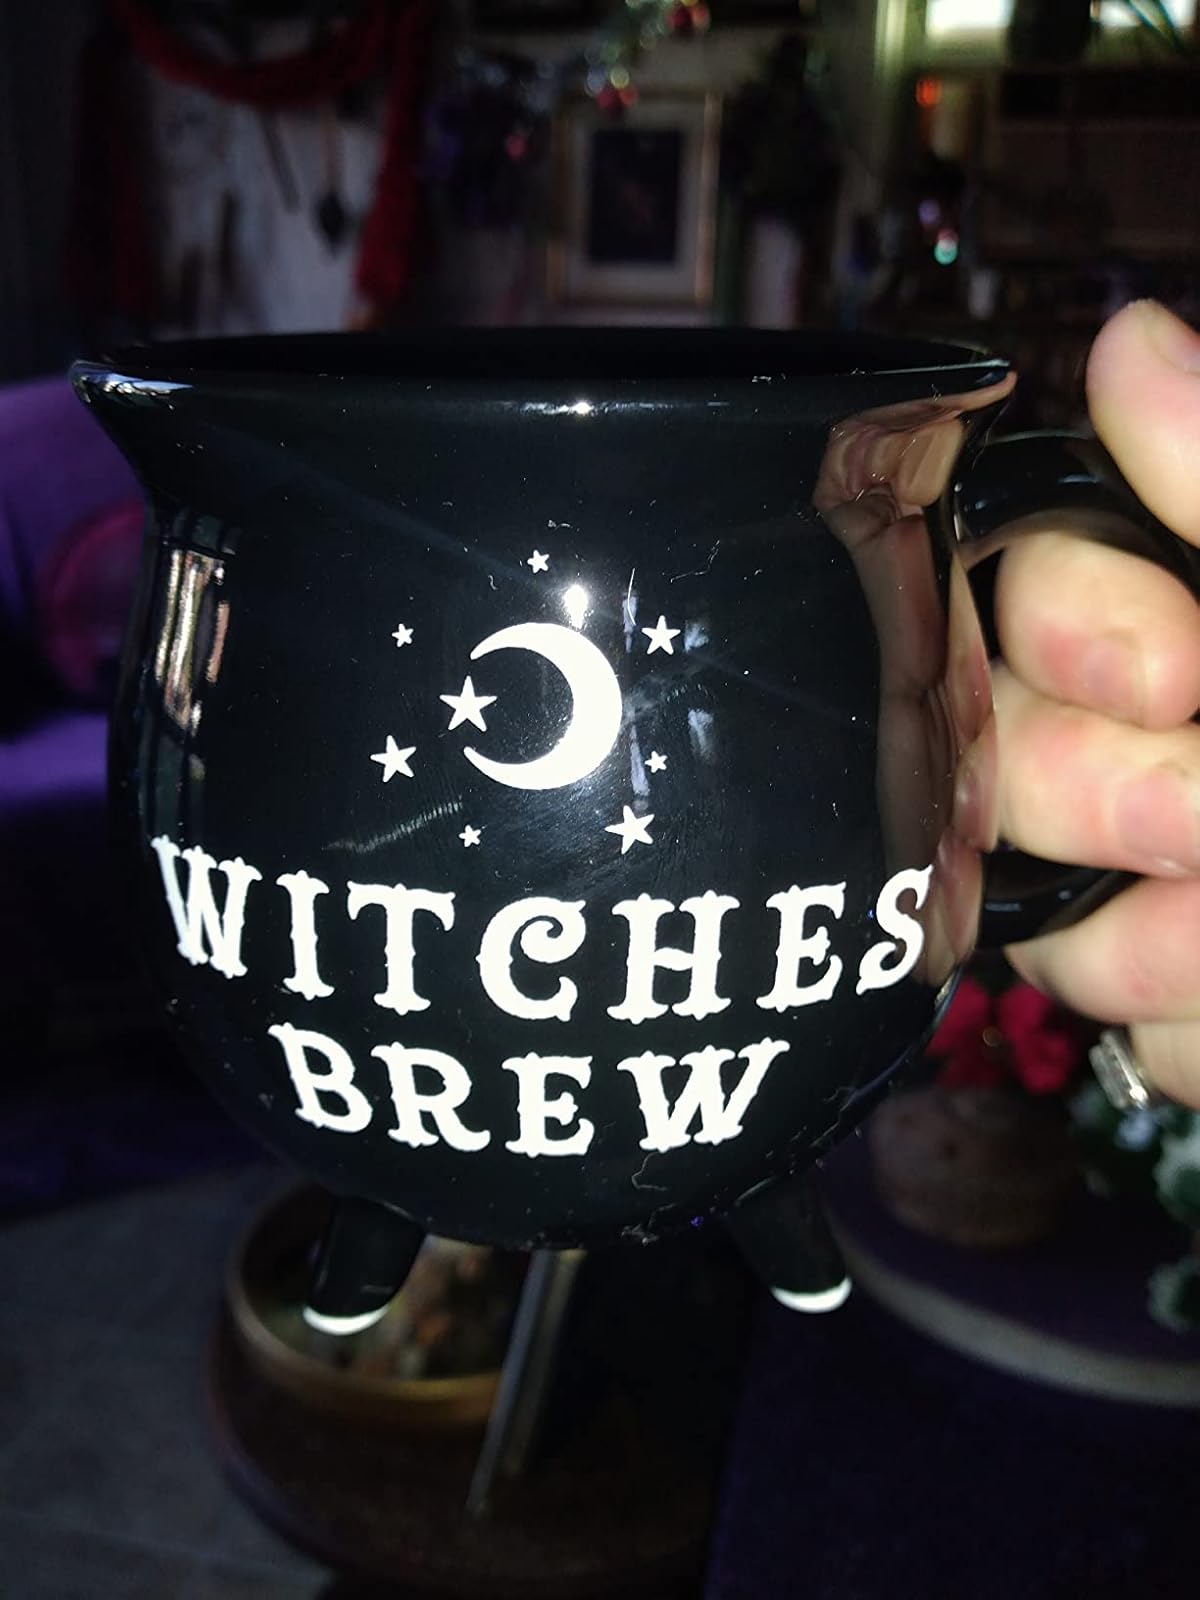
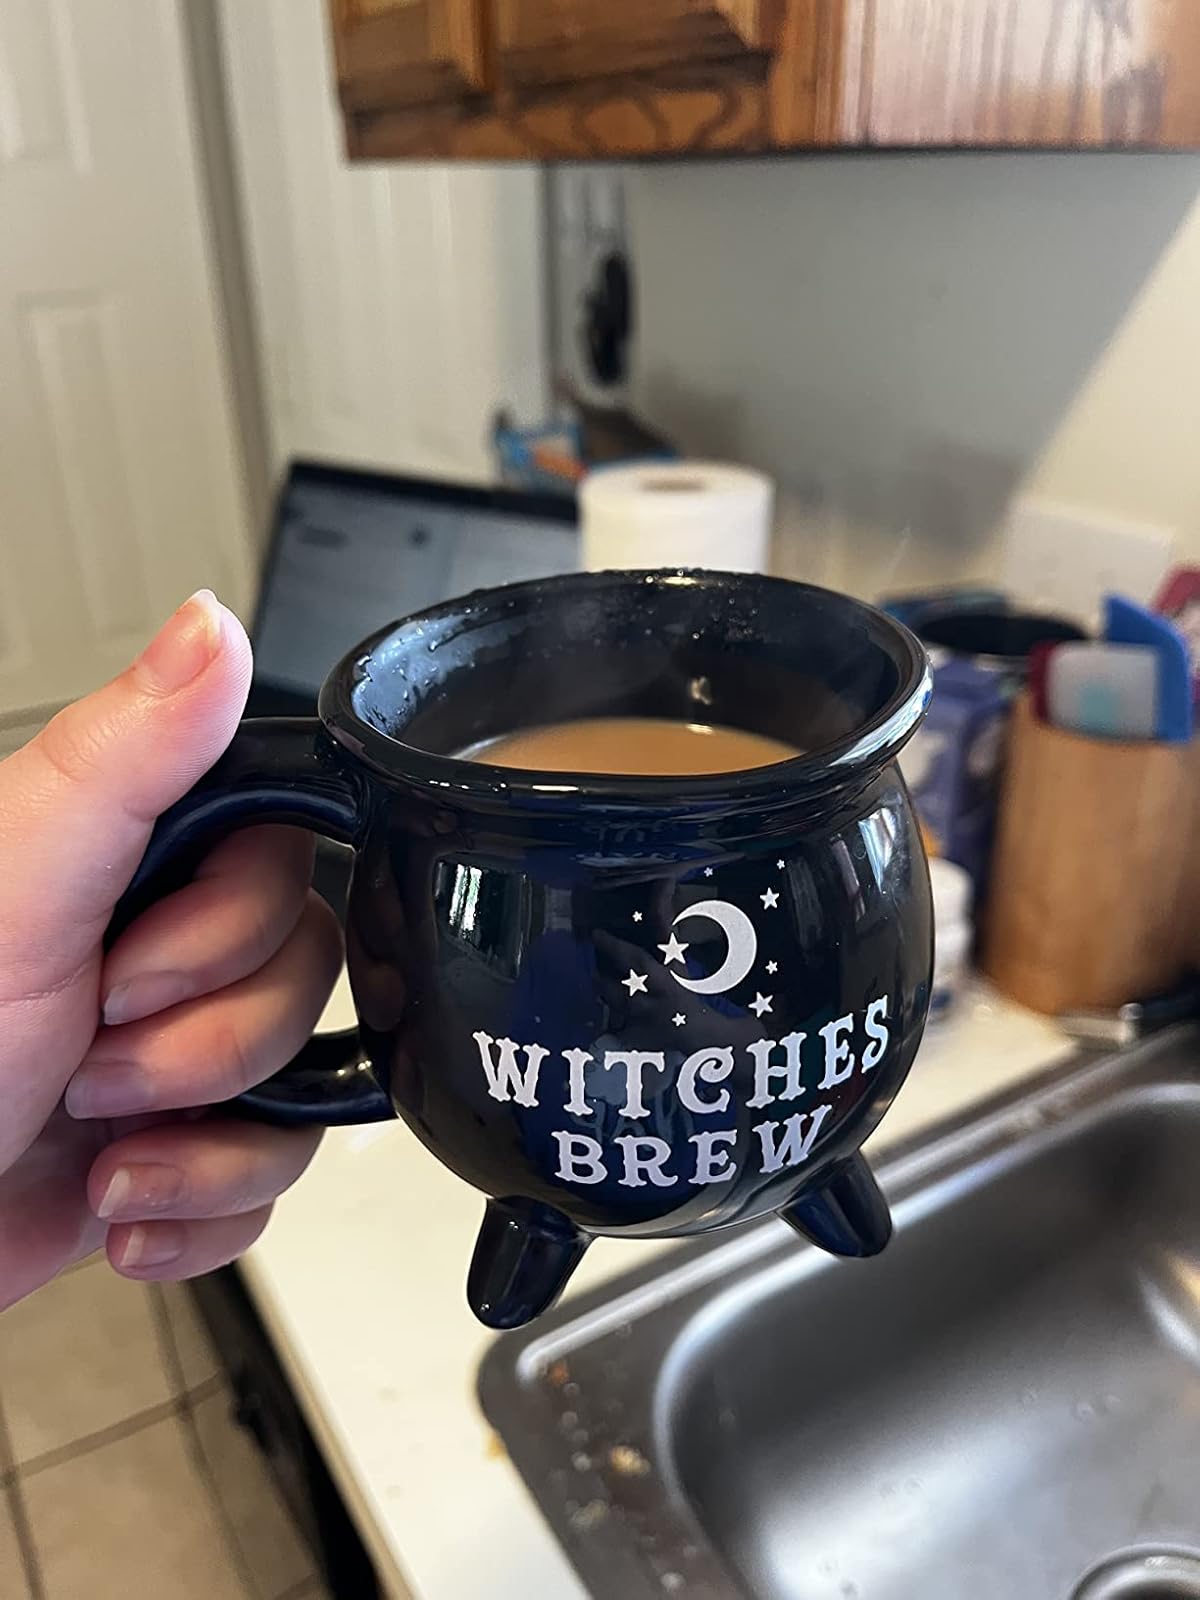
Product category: items_mug
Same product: yes